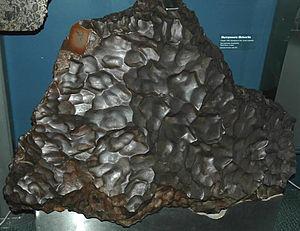
Les cannelures et gouges se formant à la surface d'un solide homogène interagissant avec un fluide sont des motifs géométriques qui apparaissent dans de nombreuses situations : parois des écoulements internes géologiques ou industriels, parois de glace, météorites ou boucliers thermiques. Ces motifs résultent de la disparition de la partie solide par un processus chimique ou par changement de phase. Le résultat est une surface dont la géométrie se déplace en conservant le motif.